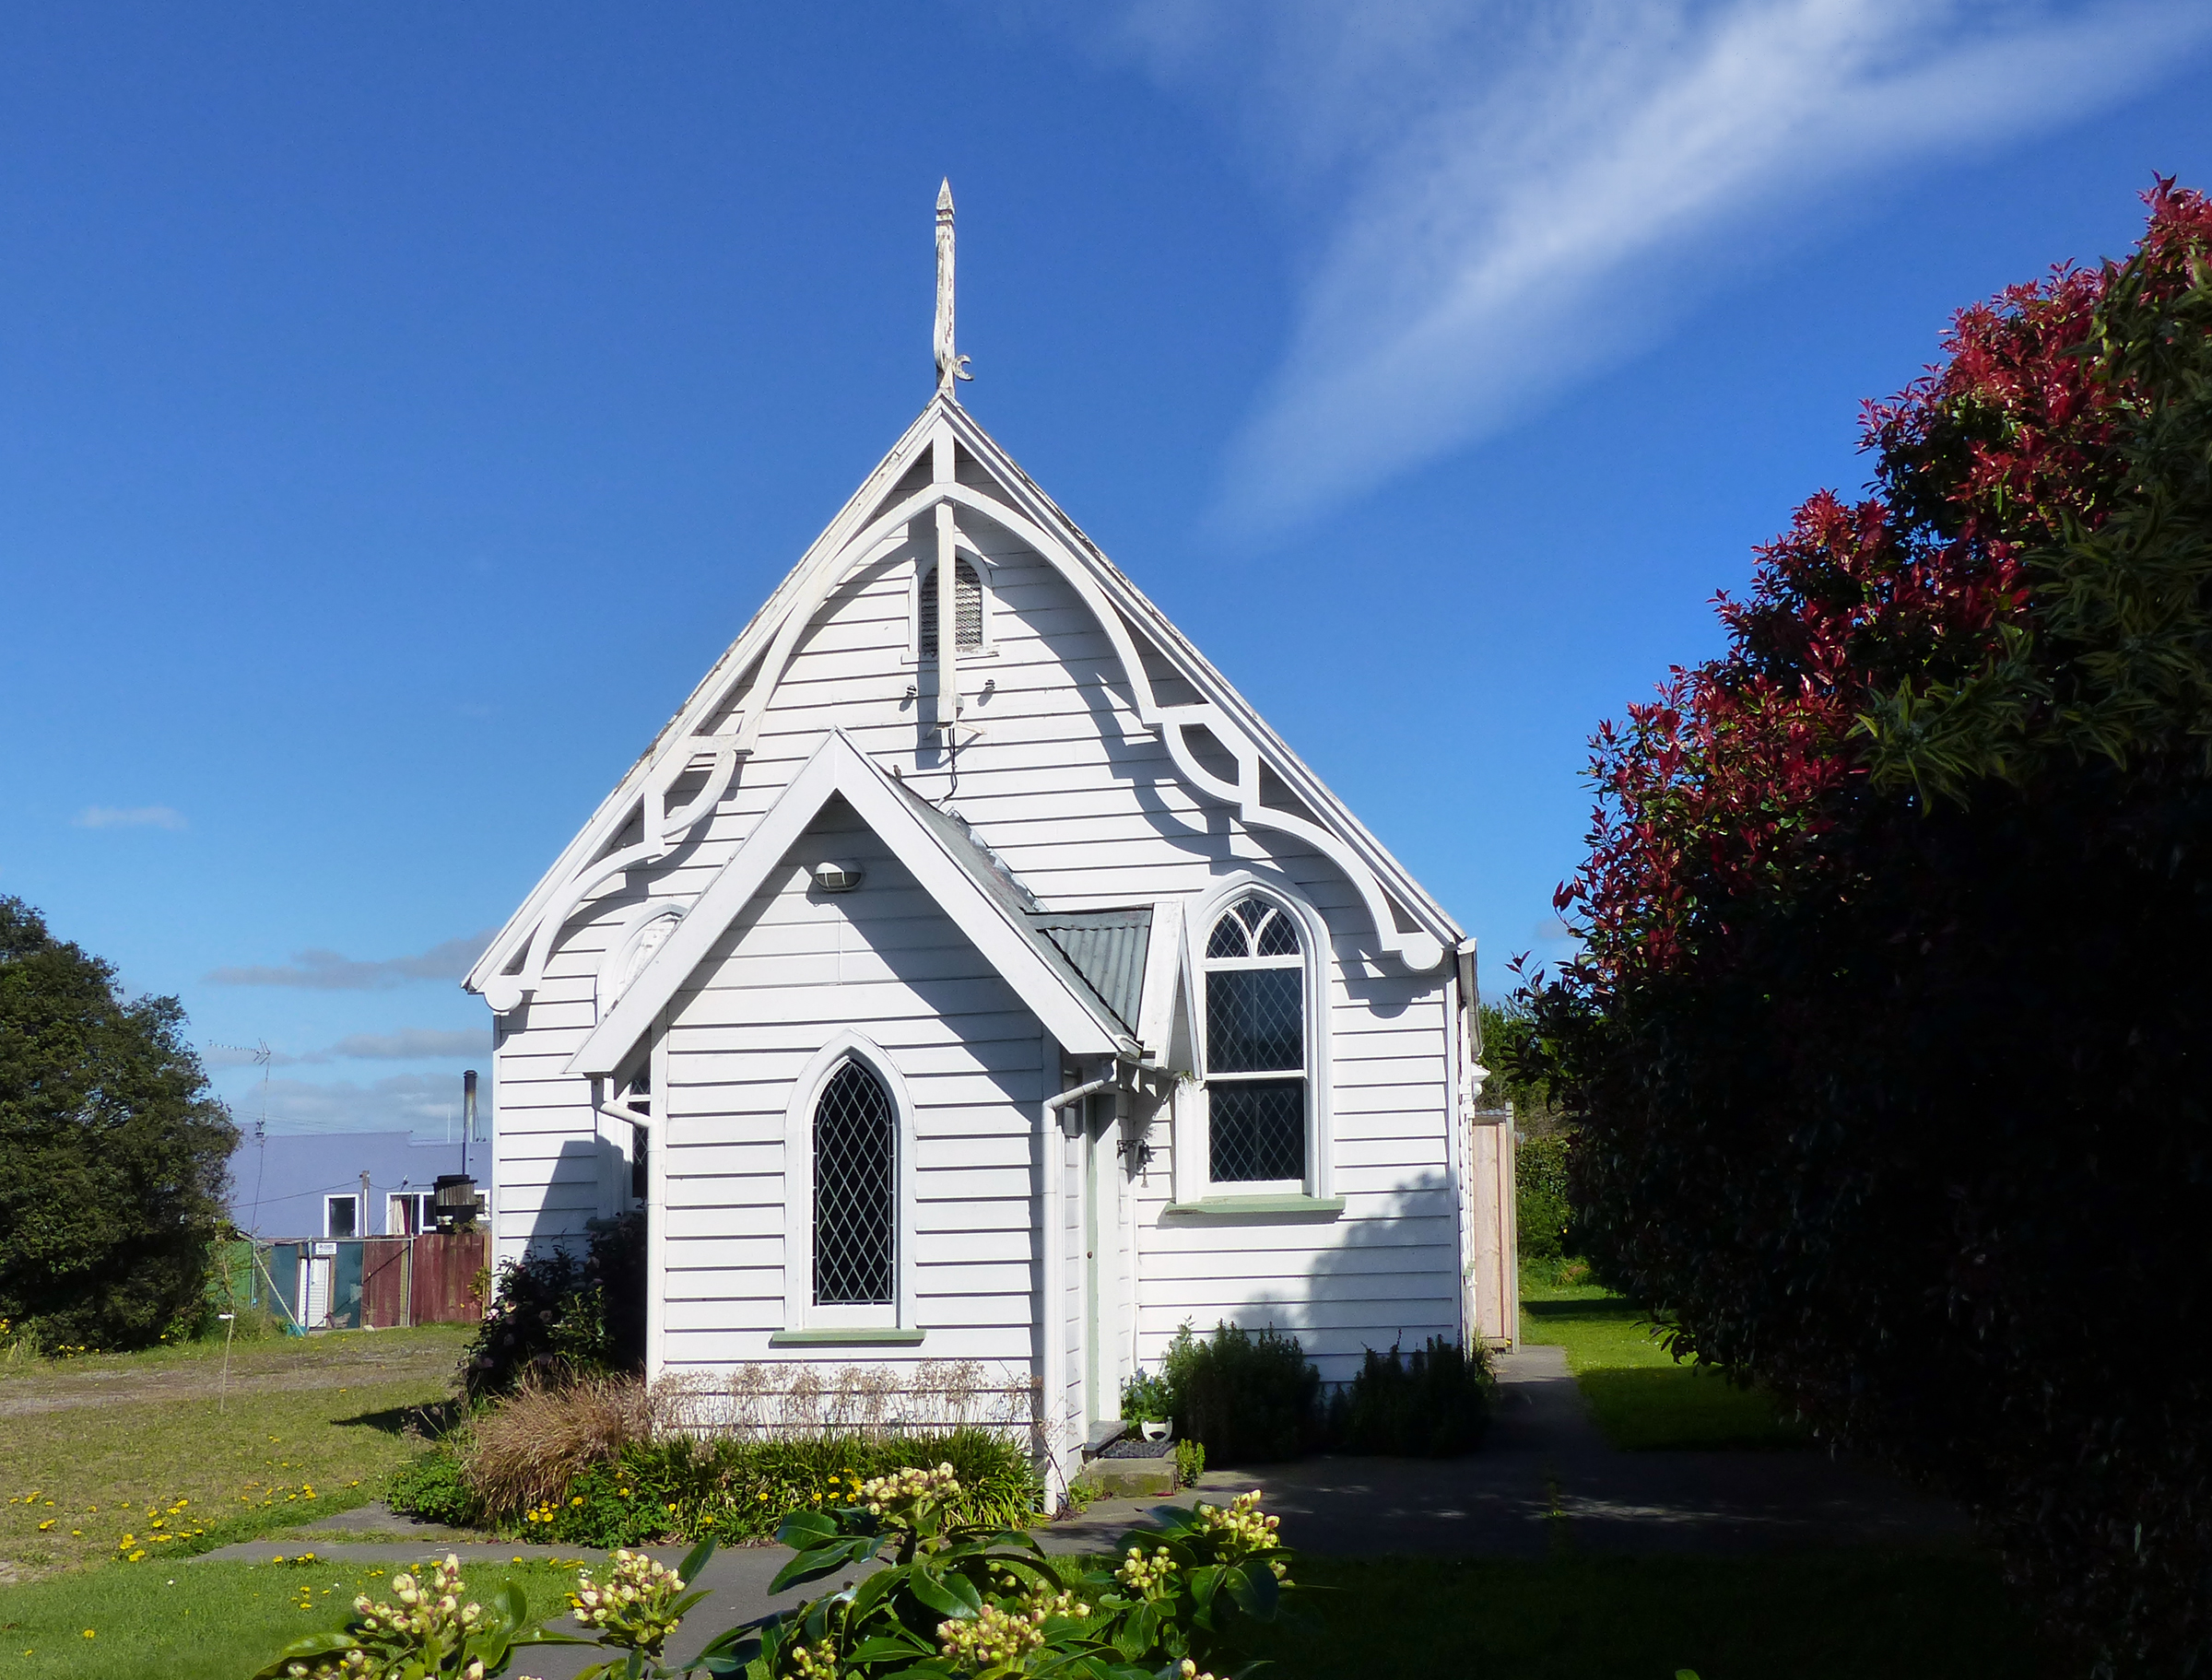
house, building, home, landmark, church, chapel, place of worship, steeple, estate, holyplaces, placesofworship, oldchurch, religon, panasonicdmcfz200, waikukumethodistchurch, waikuku, thatoldtimereligion, rural area